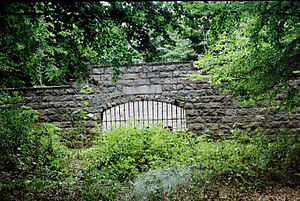
Rathlousdal / Rathlousdal Skov
Bjørnegrotten i Rathlousdal Skov
Rathlousdal er en herregård der ligger i udkanten af Odder i Odder Sogn i Odder Kommune. Den hed tidligere Loverstrup og er kendt fra 1500-tallet, hvor den først hørte under Bygholm ved Horsens, senere under Åkær. Den fik navnet Rathlousdal efter en af rigsdrost Joachim Gersdorffs arvingers mand, hofmester Gregorius Ratlou, som blev gift med Margrethe Gersdorff.